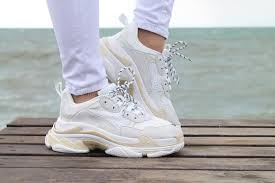
Label: Sneaker